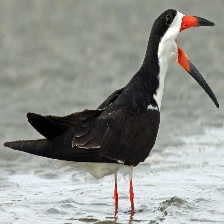
Species: BLACK SKIMMER
Scientific name: RYNCHOPS NIGER